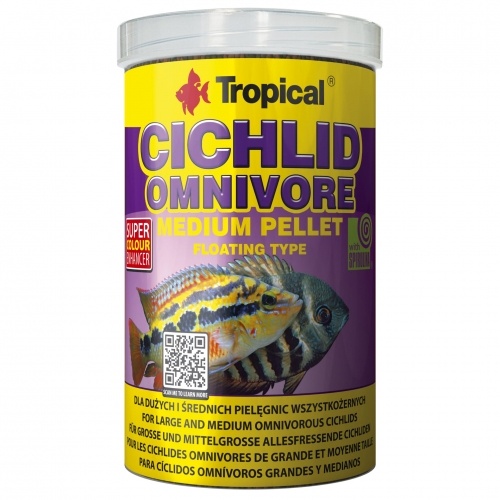
TROPICAL Cichlid Omnivore Medium Pellet
Brand: TROPICAL
CICHLID OMNIVORE MEDIUM PELLET multi-ingredient floating granules for medium and large cichlids. Multi-ingredient food for everyday feeding of medium and large omnivorous cichlids, e.g.: Archocentrus sajica, Aequidens rivulatus, Heros severus. Carotenoids, including astaxanthin, enhance fish's overall condition and intensify their coloration. The functioning of alimentary tract is facilitated by fibre from plant material and active substances from spirulina. CICHLID OMNIVORE granules do not disintegrate when soaked, hence do not release any valuable nutrients into the water. Modern production process increases the assimilability of the nutrients. The rich formula satisfies various nutritional needs of omnivorous fish. This food is also available in different forms: Cichlid Omnivore Small Pellet
Category: Animals & Pet Supplies > Pet Supplies > Fish & Aquatic Supplies > Fish Food > Cichlid Food